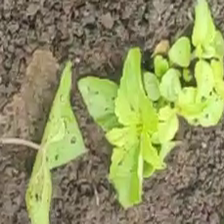
Weed species: Obscure_morning _glory(Ipomoea obscura)